Meritorious Service Decoration

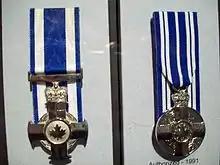
The Meritorious Service Cross, Military (left) and the Meritorious Service Medal, Civil (right).

The Meritorious Service Decorations are Canadian decorations awarded to those who have demonstrated an outstanding level of service or set an exemplary standard of achievement to benefit or honour Canada. The decorations are available in two forms as the Meritorious Service Cross (Fr.: "Croix du service méritoire") and the Meritorious Service Medal (Fr.: "Médaille du service méritoire"). The decoration, awarded to both Canadians and non-Canadians and available in both military and civilian divisions, is awarded by the reigning ) and presented on behalf by the Governor General.